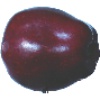
Label: Apple Red Delicious 1